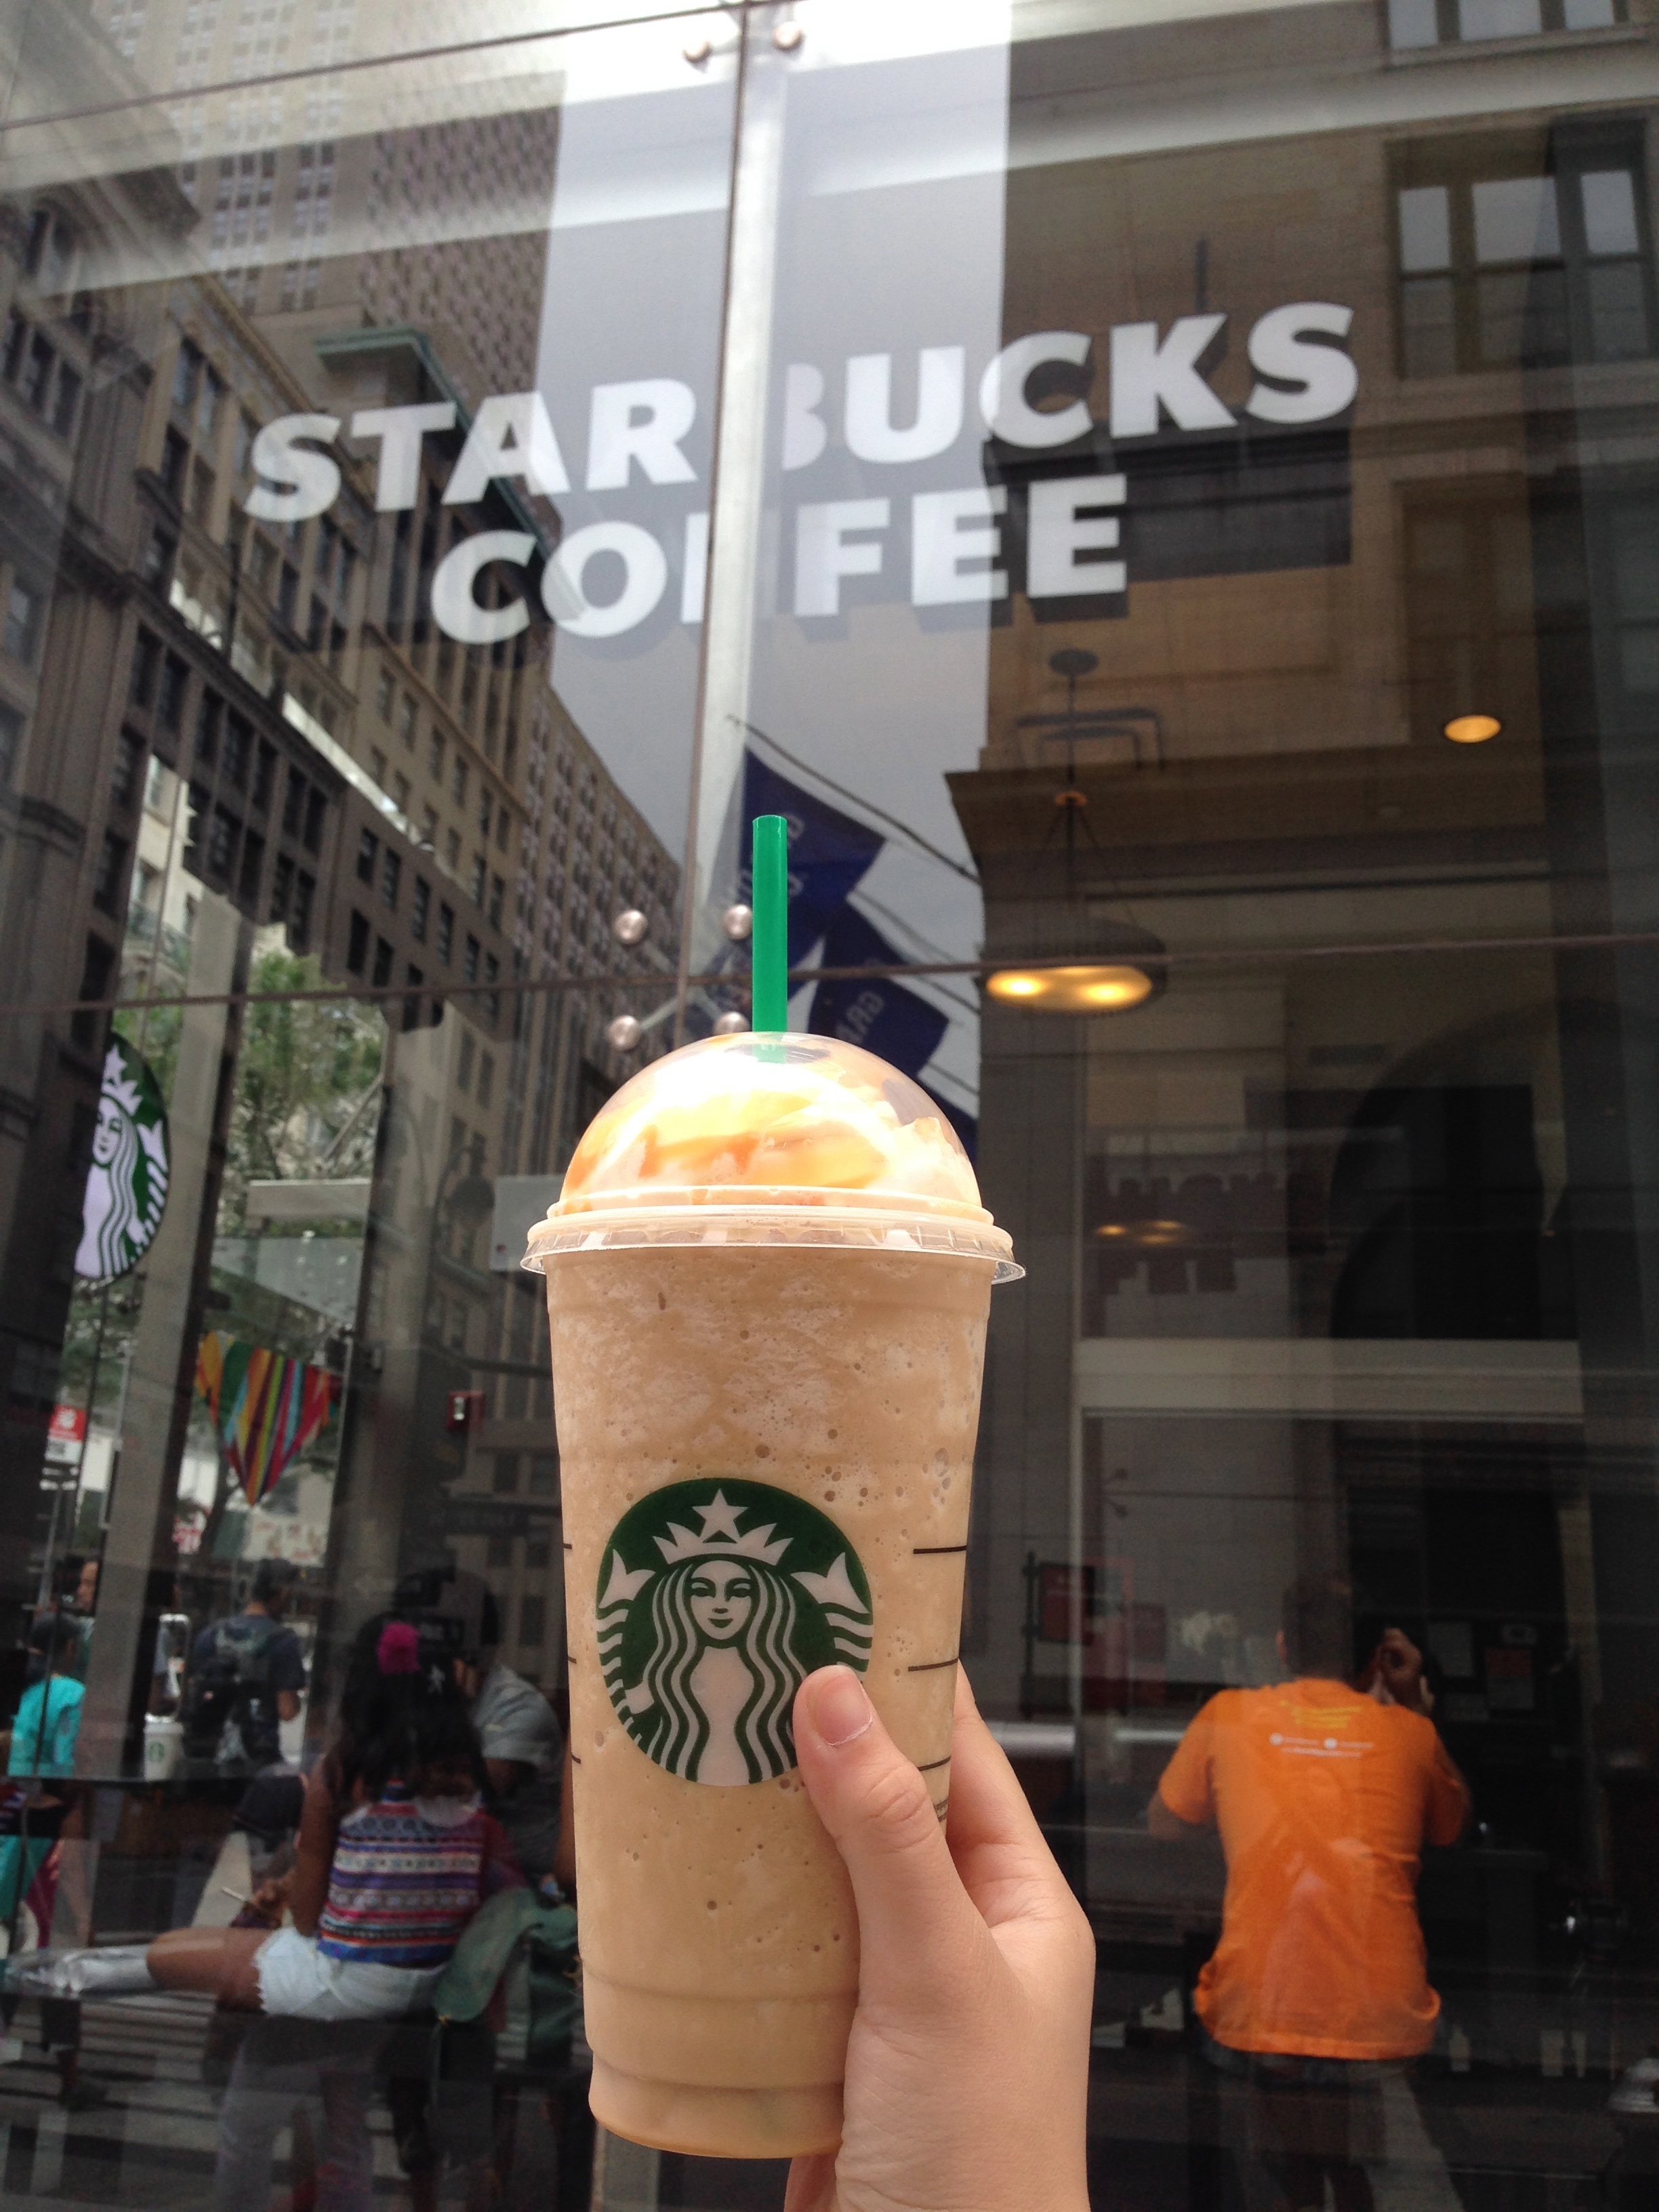
street, shopping, sense